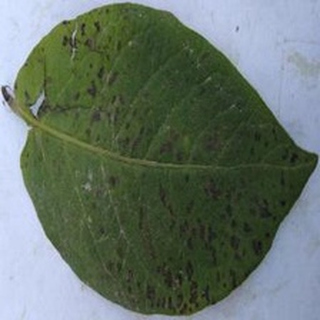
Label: potato_early_blight